The Rogue Song

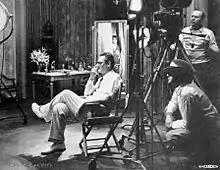
Lionel Barrymore directing "The Rogue Song". Lawrence Tibbett reflected in mirror.

The film is MGM's first all-talking, all-color (Technicolor) production. It was also the screen debut of Lawrence Tibbett, a world-renowned star of the Metropolitan Opera. The film is notable today as Laurel and Hardy's first and only appearance in a color feature film (all of their feature films before and after were shot in black-and-white; their only other professionally shot color film was the wartime short "The Tree in a Test Tube"), although they were only minor players in the film.